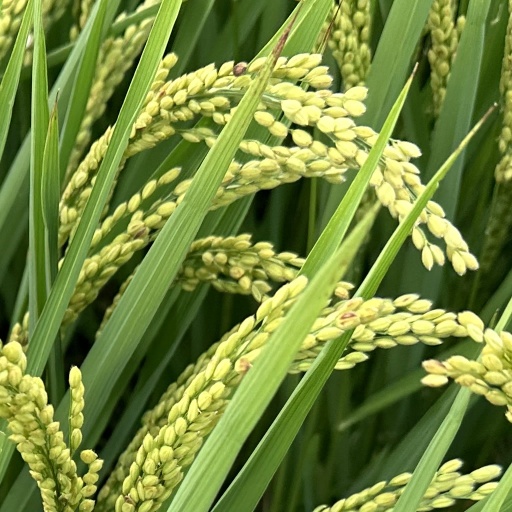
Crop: rice